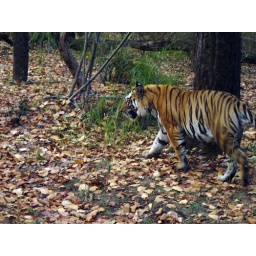
following B2 largest male tiger in bandhavgarh